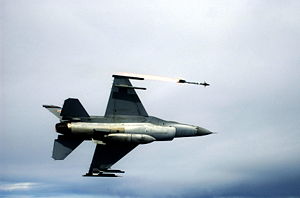
Missil / Luft til luft-missiler
AIM-9 Sidewinder
Et missil er et våben der kan styres i banen fra affyringsrampen til nedslaget – og har sit eget fremdriftssystem. Dog er torpedoer ikke missiler, da de er undervandsvåben. Overordnet set styres missiler på tre måder: